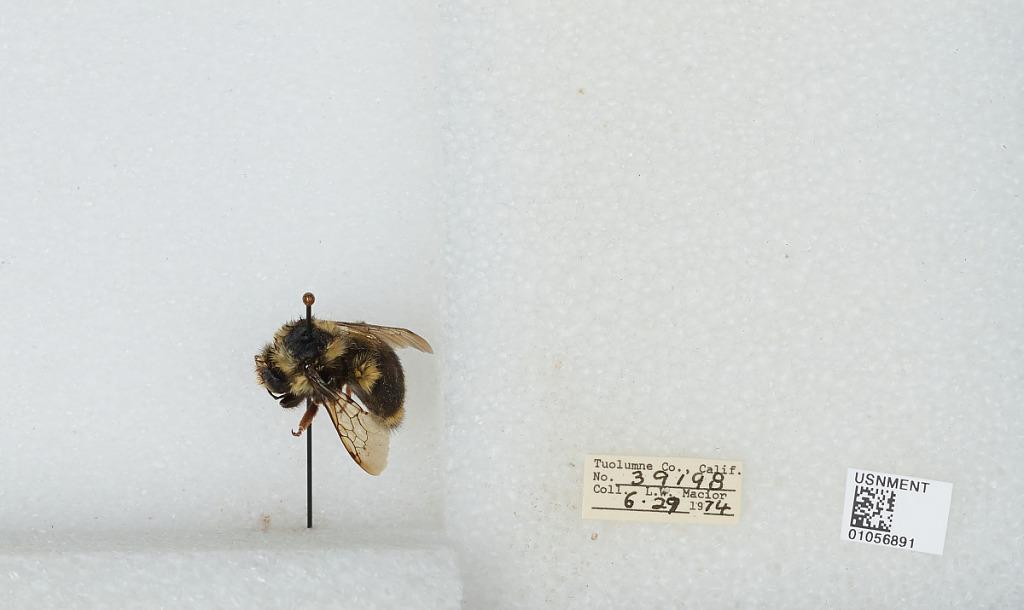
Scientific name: Bombus bifarius nearcticus
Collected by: L. Macior
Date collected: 1974-6-29
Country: United States
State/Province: California
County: Tuolumne
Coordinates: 38.02, -119.93